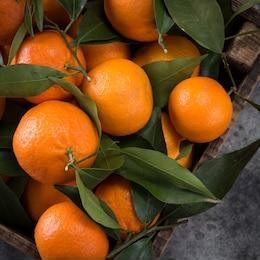
Label: mandarine